Kualanamu International Airport

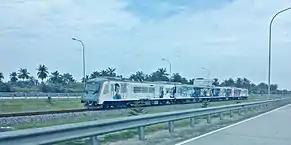
One of the two Kualanamu ARS (Airport Railink Service) trains

Train services are operated by PT Railink, a joint venture between PT Angkasa Pura II and Indonesian Railway. It is the first integrated airport rail link in Indonesia. The trains were made in South Korea.